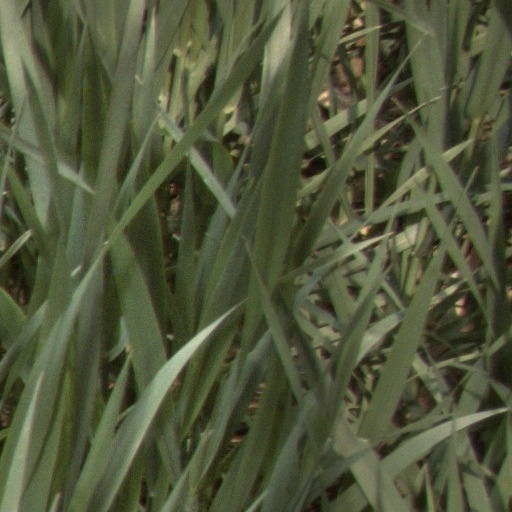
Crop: wheat